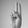
ASL letter: U